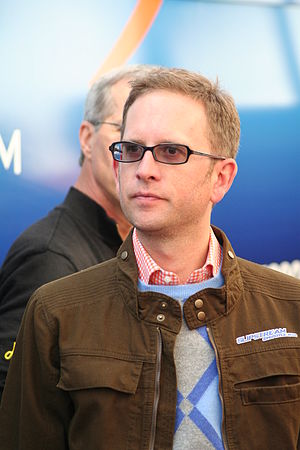
Jonathan Vaughters
Jonathan Vaughters under Tour of California 2008
Jonathan Vaughters er en tidligere amerikansk professionel cykelrytter og nuværende sportsdirektør på Garmin-Slipstream.